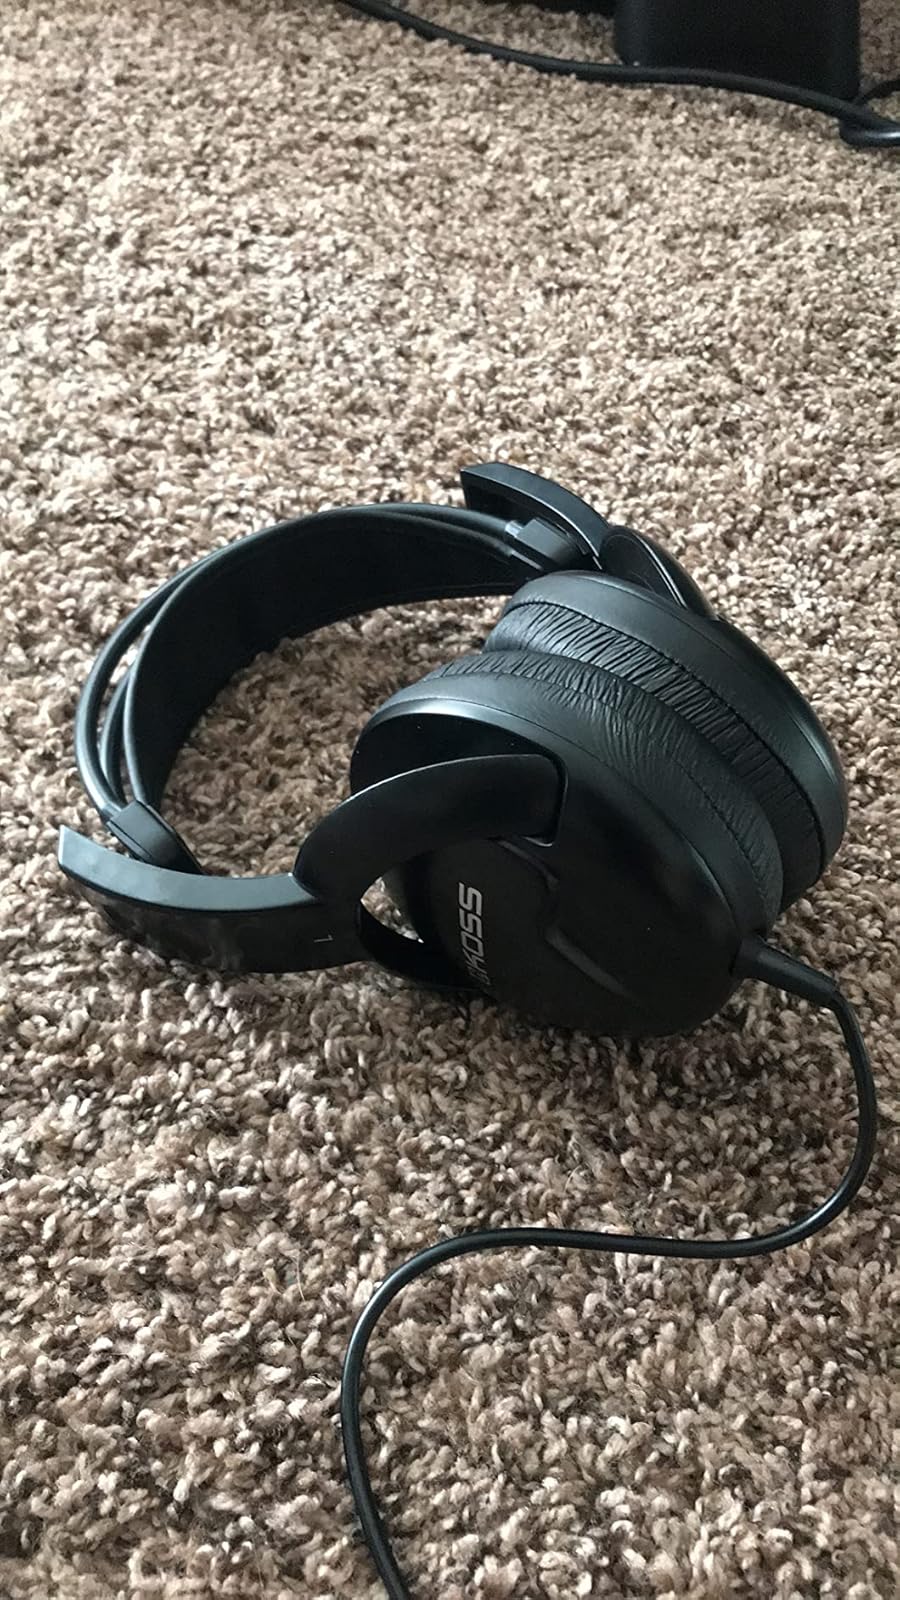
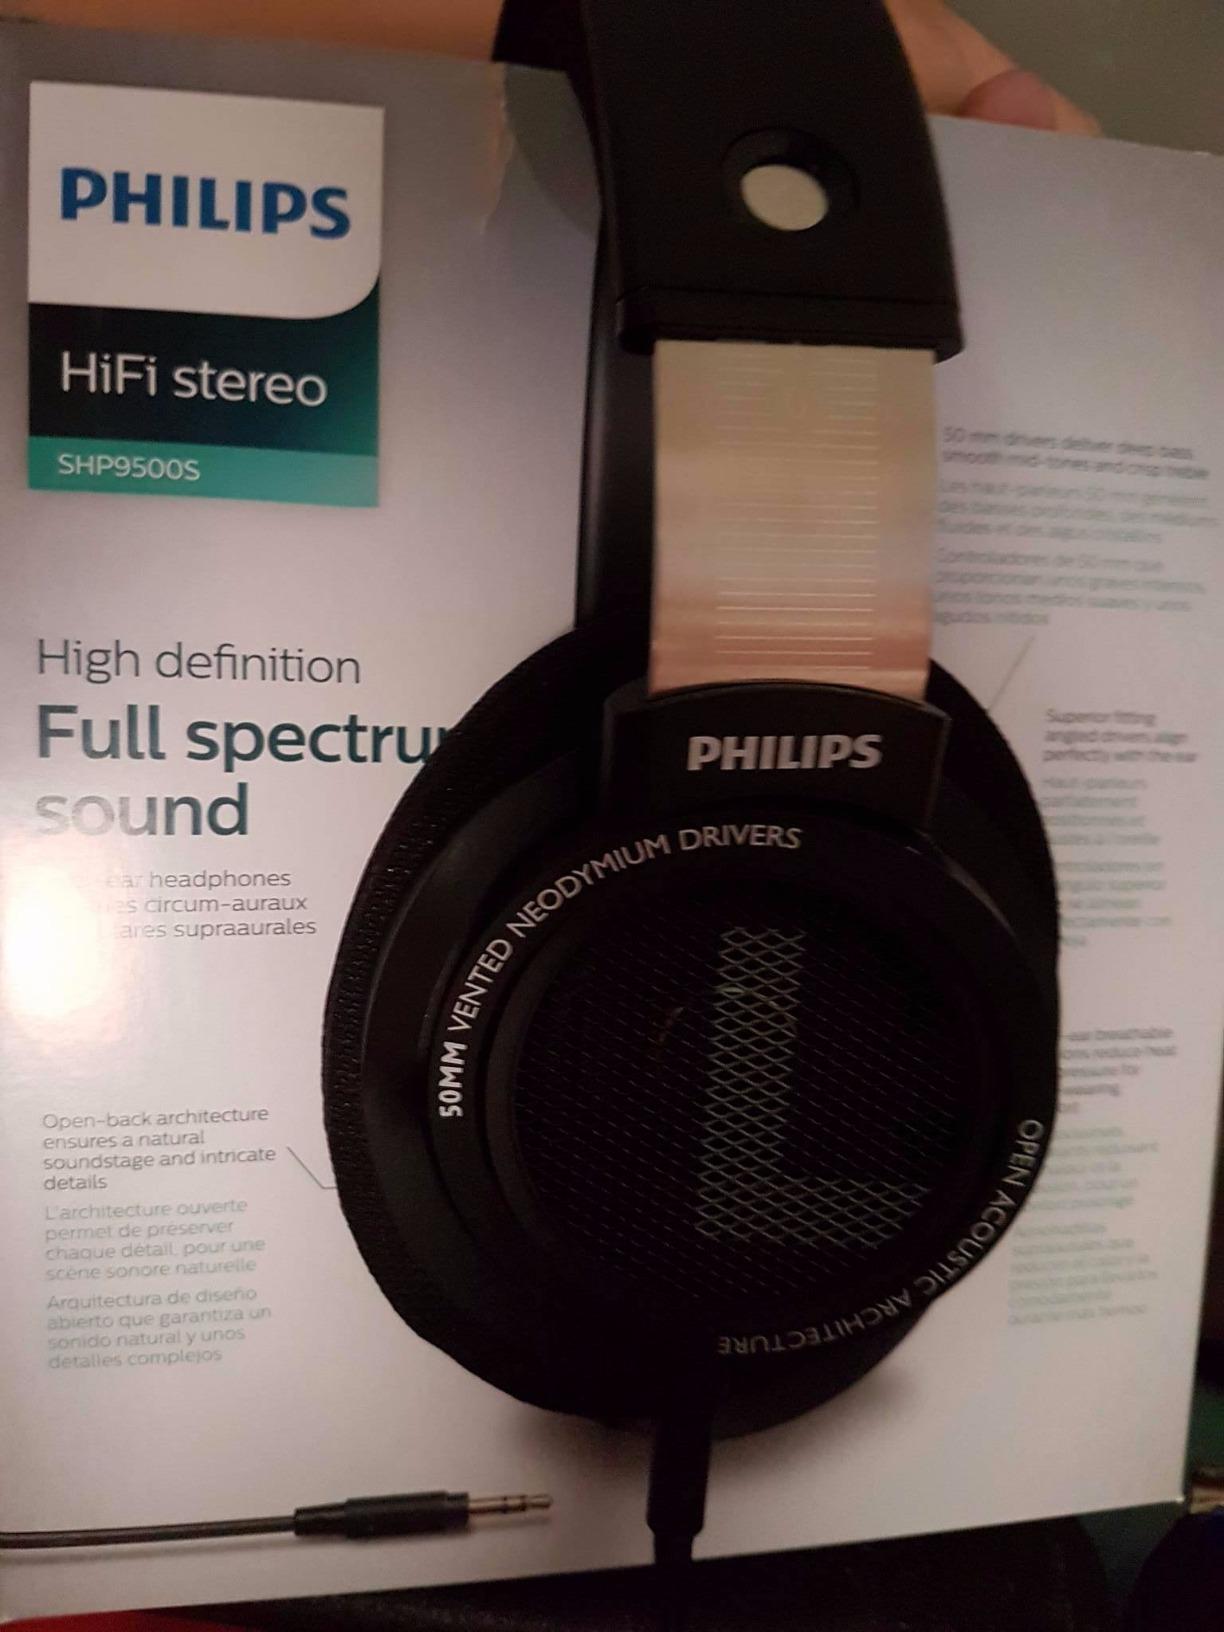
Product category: headphones
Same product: no